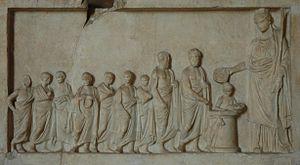
Sacrifice d'une chèvre: sept éphèbes à gauche, deux hommes barbus (des prêtres ou des magistrats) et un serviteur déposant des offrandes sur l'autel